St. Peter, Syburg

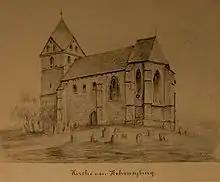
The fort-like look of the church in the mid-19th century (artist unknown)

After the Reformation, the Protestant pastor Luerman destroyed everything in the church associated with Catholicism. As a result, it is difficult to trace the building's history until 1580. The simple cross in white Carrara marble, the oldest artefact in the church, can therefore be dated to the end of the 16th century. The cross can now be seen on the first floor of the defensive tower.